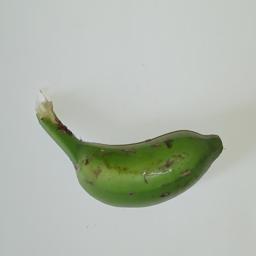
Ripeness: Green